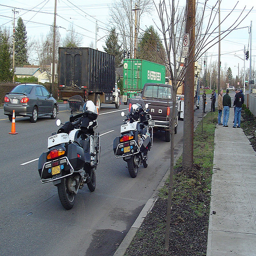
Two police motorcycles parked behind a brown truck.
Two motorcycle parked along a busy street with traffic
a couple of parked motor cycles sitting next to a tree
Two motorcycles are parked next to a curb.
Two police motorcycles parked by the side of the road as traffic passes on the other side.